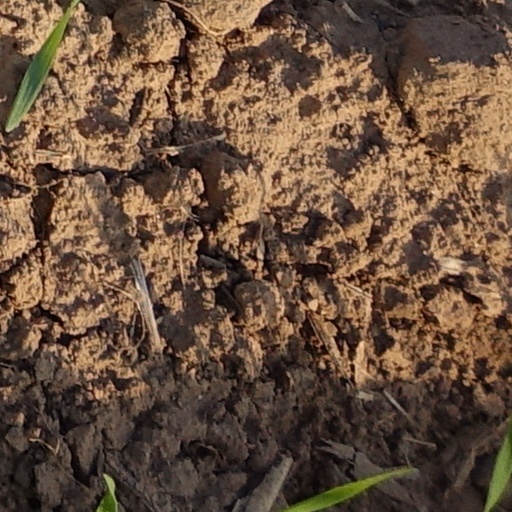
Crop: wheat